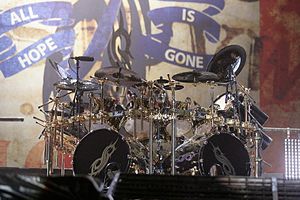
Nova Rock Festival / 2009 lineup
Slipknot drummer Joey Jordison performing at Nova Rock in 2009.
Nova Rock Festival, eller blot Nova Rock, er en musikfestival, som har eksisteret siden 2005. Den afholdes i juni i Burgenland nær Nickelsdorf i det østligste Østrig nær grænsen til Ungarn og Slovakiet. Den bliver organiseret af Nova Music Entertainment, som er et samarbejde mellem Musicnet, FKP Scorpio og flere tidligere medarbejdere fra Wiesen, som de forlod i 2004 interne uenigheder.